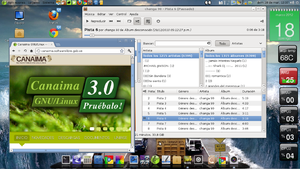
Canaima GNU/Linux est un système d’exploitation open source. C’est une distribution Linux basée sur l’architecture de Debian. Il a été créé pour répondre aux besoins du gouvernement vénézuélien exprimés dans le décret présidentiel 3 390 et donnant la priorité à l’utilisation de technologies libres et à l’open source dans l’administration publique. Le 14 mars 2011, Canaima a été officiellement présenté comme le système d’exploitation par défaut pour l’administration publique vénézuélienne.